Street Fighter Alpha 3

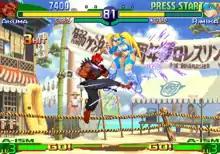
Akuma delivers a hurricane kick to Rainbow Mika, on her stage Sardine Beach. Both fighters are using the A-Ism style.

"Street Fighter Alpha 3" discards the "Manual" and "Auto" modes from the previous "Alpha" games and instead offers three different playing styles known as "isms" for the player to choose from. The standard playing style, A-ism (or Z-ism in Japan), is based on the previous "Alpha" games, in which the player has a three-level Super Combo gauge with access to several Super Combo moves. X-ism is a simple style based on "Super Street Fighter II Turbo" (the term "X-ism" being a reference to that game's Japanese title, "Super Street Fighter II X"), in which the player has a single-level Super Combo gauge and access to a single but powerful Super Combo move. The third style, V-ism (or "variable" style), is a unique style that allows the player to perform custom combos similar to the ones in "Street Fighter Alpha 2", but cannot use Super Combos. In X-ism, the player cannot air-block nor perform Alpha Counters, and can only use 1 Super Combo move in its powerful Level 3 version. To activate V-ism's Custom Combo, the player has to press both kick and punch of the same strength. X-ism has the highest attack power but least defence, A-ism has more attack power than V-ism and a similar level of defence. All three modes have variations of movesets for each character, adding considerable depth to the gameplay. In addition, there are hidden modes that add handicaps to the player as well as benefits (for example, Classic mode, which prevents the use of Super Combos but also makes the character unable to be knocked in the air and juggled).